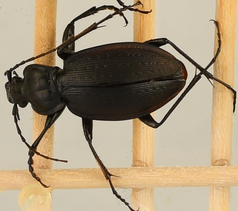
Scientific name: Carabus goryi
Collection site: Harvard Forest Site (HARV), plot HARV_010